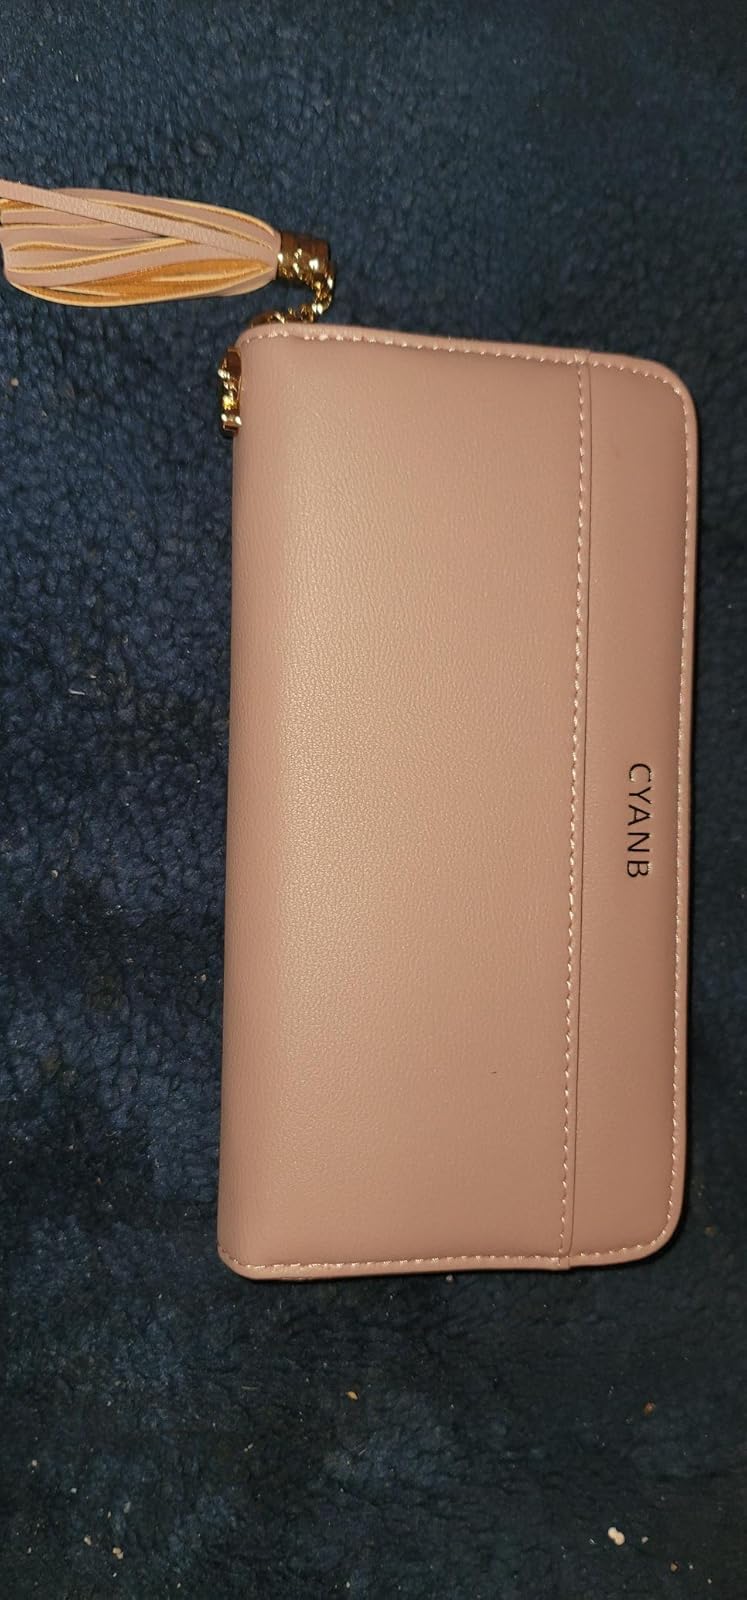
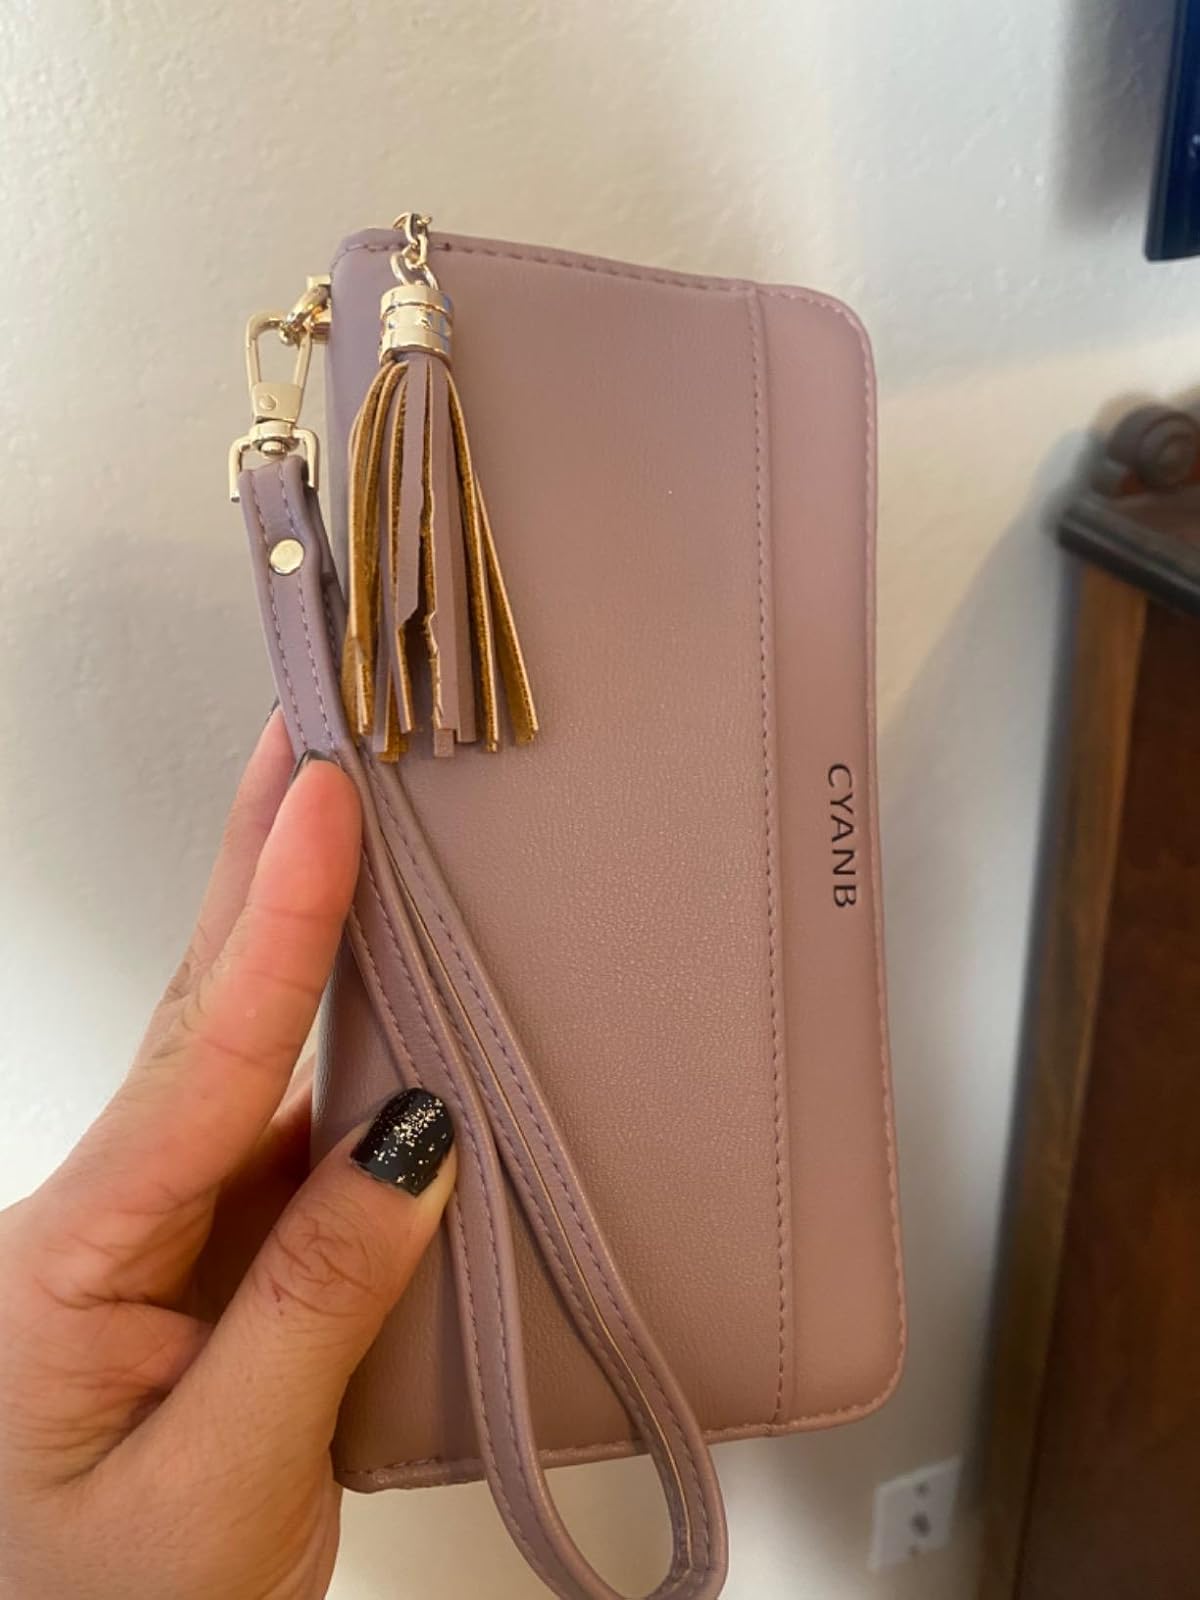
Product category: accessories_wallet
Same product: yes